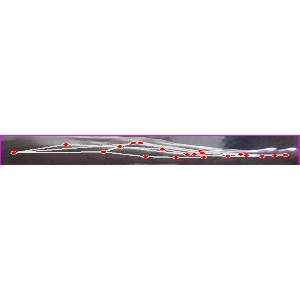
अक्षर: ज